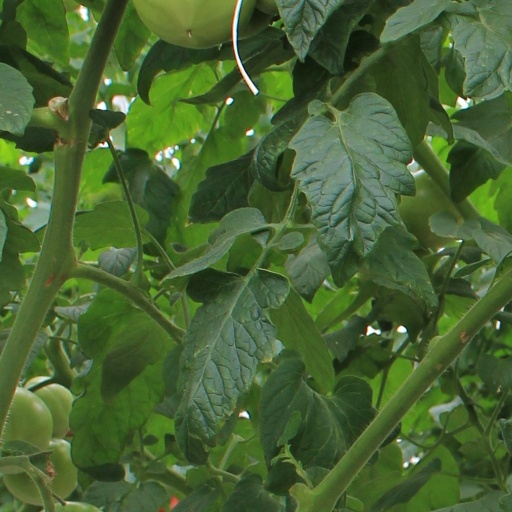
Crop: tomato